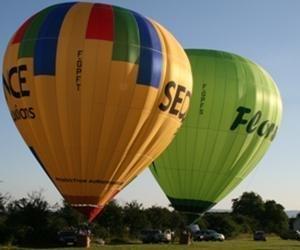
Fête de la Musique à vigy
Vigy est une commune française du département de la Moselle. C’est un village fleuri situé dans un cadre forestier protégé, possédant un riche patrimoine architectural rural. Vigy constitue un chef-lieu de canton. Ses habitants s’appellent les Torlas.